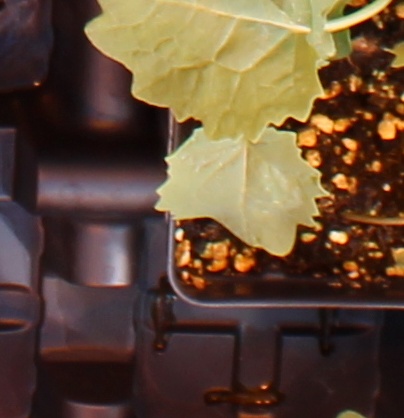
Label: Canola